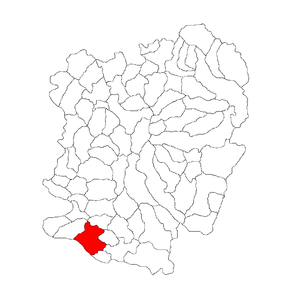
Moldova Nouă est une ville dans le sud-ouest de la Roumanie. Moldova Nouă a une population de 12 350 habitants.